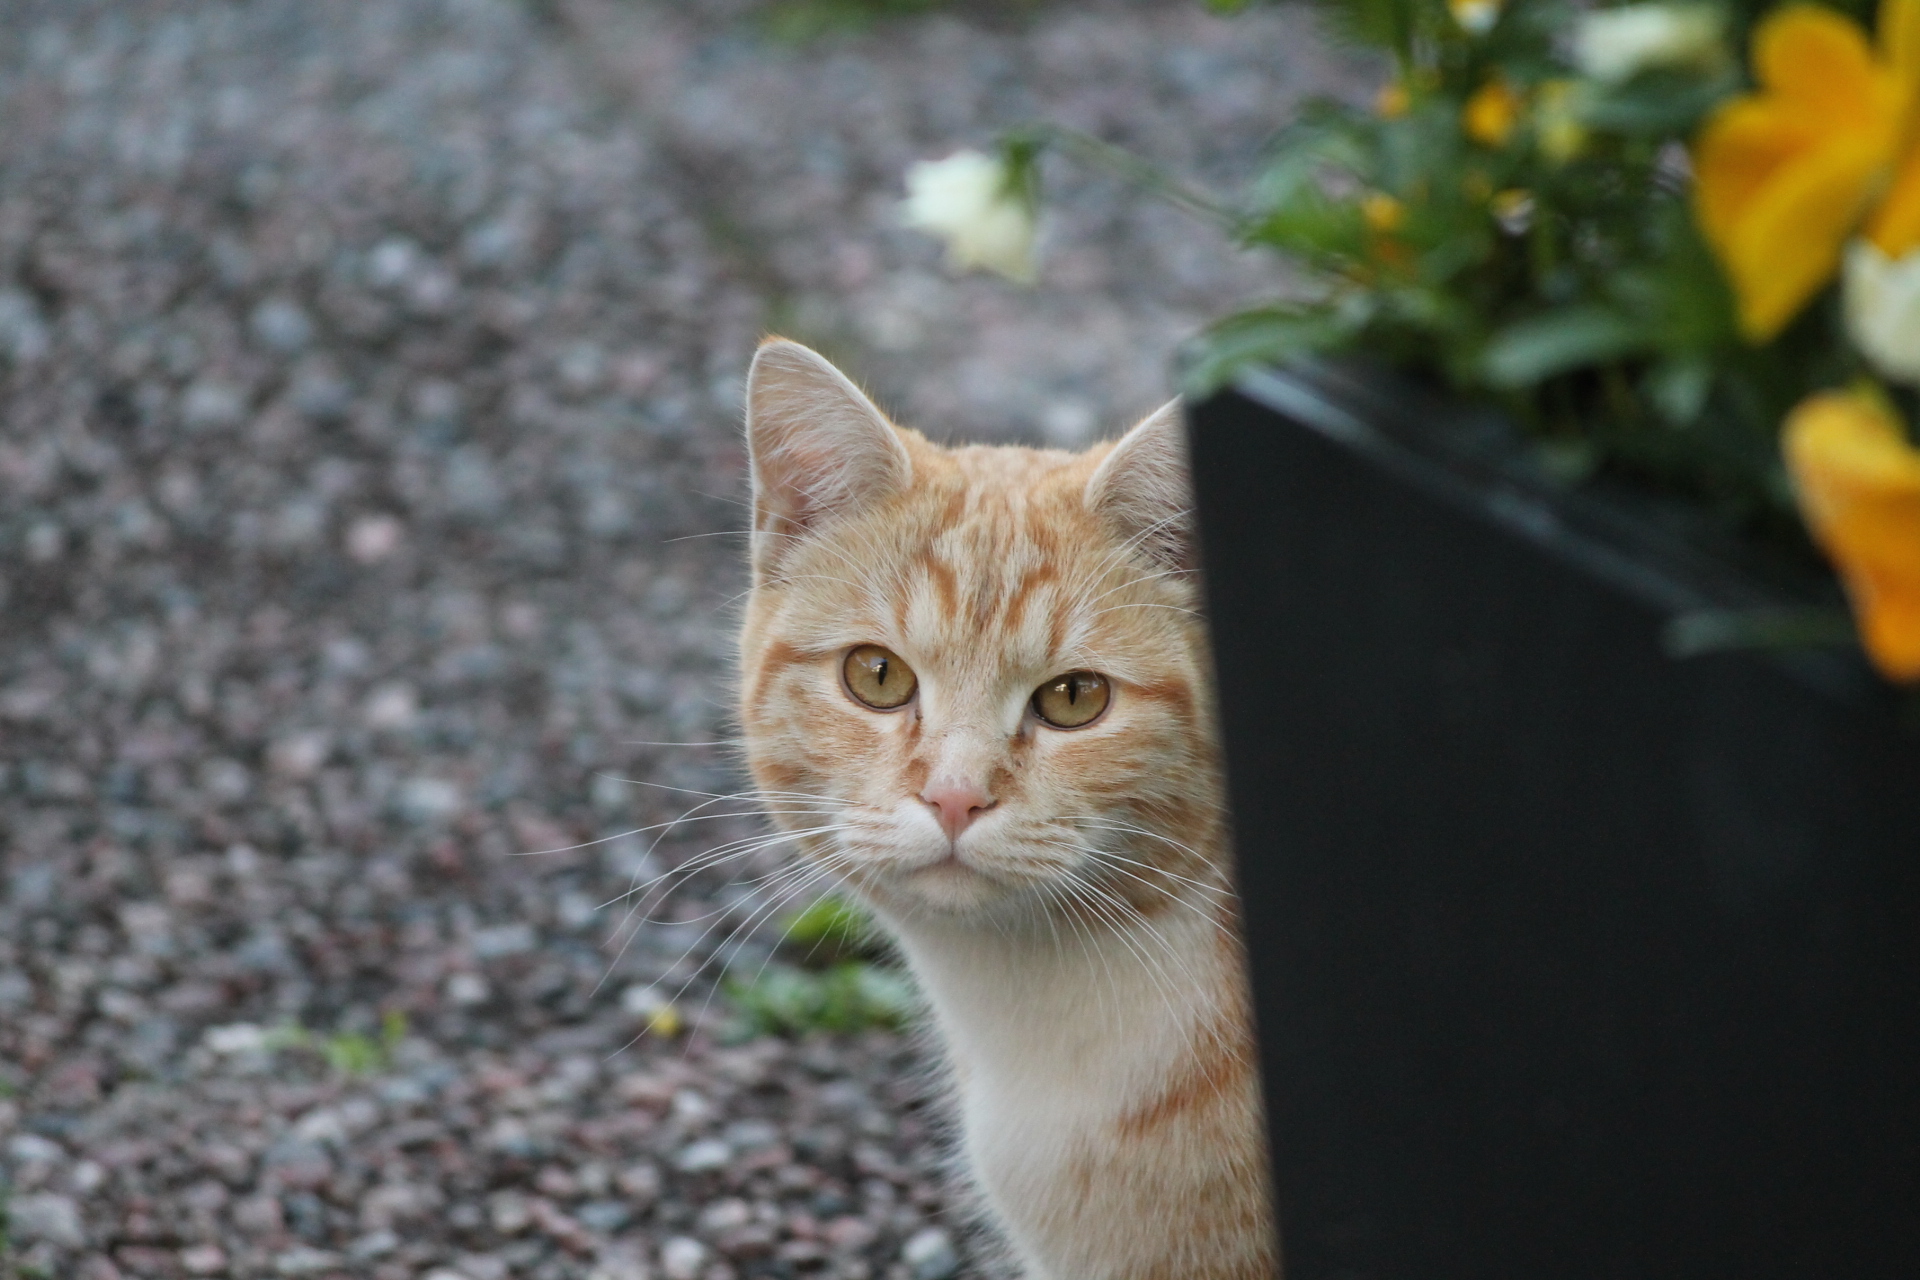
cat, plant, carnivore, felidae, tree, small to medium sized cats, whiskers, grass, fawn, snout, fur, road surface, domestic short haired cat, terrestrial animal, tail, houseplant, herbaceous plant, wildlife, petal, annual plant, flowering plant, flower, herb